Analysis of daylight saving time

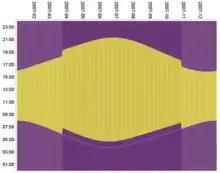
Clock shifts affecting apparent sunrise and sunset times at Greenwich in 2007

Experts in circadian rhythms and sleep have warned about the negative health implications of DST. DST reduces sleep time and causes an increased mismatch between the body clock and local time, a condition called social jetlag. Both sleep deprivation and social jetlag have been associated with negative effects on physical and mental health outcomes, including increased risks for diabetes, obesity, heart disease, depression, and some forms of cancer. Year-round standard time has been proposed as the preferred option for public health and safety.